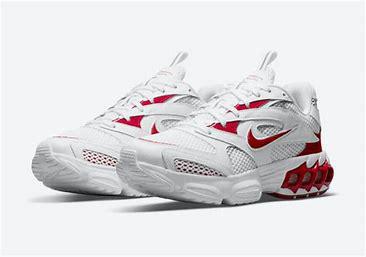
Brand: Nike
Model: Zoom Air Fire